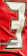
Number: 3